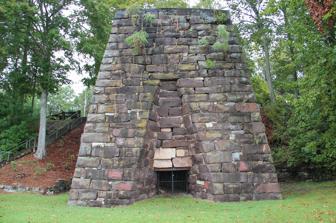
Building: Cornwall Furnace (Cedar Bluff, Alabama)
Country: United States of America
Year built: 1862
Historic place in Alabama, United States United States historic place Cornwall Furnace U.S. National Register of Historic Places Cornwall Furnace Show map of Alabama Show map of the United States Location 2 miles (3.2 km) N of Cedar Bluff Nearest city Cedar Bluff, Alabama Coordinates 34°14′49″N 85°35′19″W / 34.24694°N 85.58861°W / 34.24694; -85.58861 Built 1863 Architect Noble Brothers Website Cornwall Furnace NRHP reference No. 72000158 Added to NRHP September 27, 1972 Cornwall Furnace is located near Cedar Bluff, Alabama , United States, in Cherokee County . It was built by the Noble Brothers to supply iron products to the Confederate States of America during the American Civil War . Site The furnace is roughly pyramidal in shape, 30 feet (9.1 m) square at the base, 15 feet (4.6 m) square at the top, and 45 feet (14 m) tall. It is built of large hematite blocks quarried from Dirt Cellar Mountain and brought the three miles (4.8 km) to the site by ox cart. A half-mile (0.8 km) long mill race was constructed from the Chattooga River through a tunnel under a hill to power a water wheel which provided the air blast to operate the furnace. A bridge, no longer extant, spanned from the hillside to the top of the stack, where iron ore was loaded into the furnace. A gristmill and sawmill were also located on the site. History James Noble, Sr., and his five sons began operating the Noble Brothers foundry in Rome, Georgia , in 1855. In 1862 the Confederate States of America commissioned the company to build two new furnaces, in exchange for cannons , caissons , and other products. Construction of the furnace began shortly thereafter, involving an estimated 1,000 Confederate soldiers and slaves from nearby plantations. The furnace went into production in either late 1862 or early 1863. Charcoal was produced on nearby farms and plantations to fire the furnace, and water power from the Chattooga River was used to power the blast. The pig iron ingots manufactured at the furnace were sent to the Noble Brothers' foundry in Rome for the manufacture of war materials. The furnace was knocked out of production for the remainder of the war by Union troops under William T. Sherman in 1864. It was put back into operation after the war in 1867, but was ceased operation permanently in 1874. Evangelist Samuel Porter Jones worked at the furnace some time after the Civil War operating an ox cart. The property changed hands several times over the next 100 years. Preservation Cornwall Furnace was listed on the National Register of Historic Places in 1972. In 1975 the furnace and surrounding 5 acres (2.0 hectares) were acquired by the Cherokee County Commission with the aid of the Alabama Historical Commission and the Cherokee County Historical Society. The commission developed the site into a park, which was inaugurated in 1977. It is part of the Civil War Discovery Trail . References